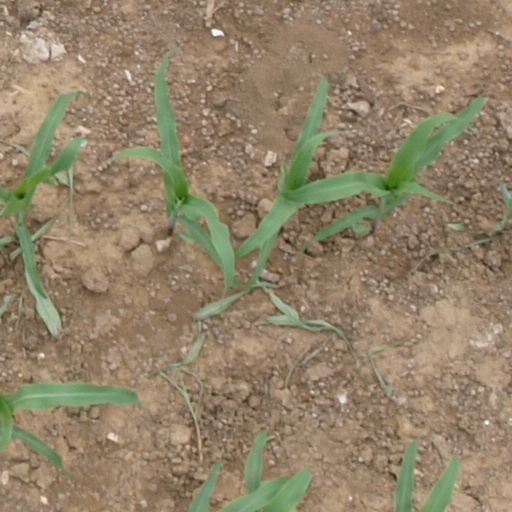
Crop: maize; corn